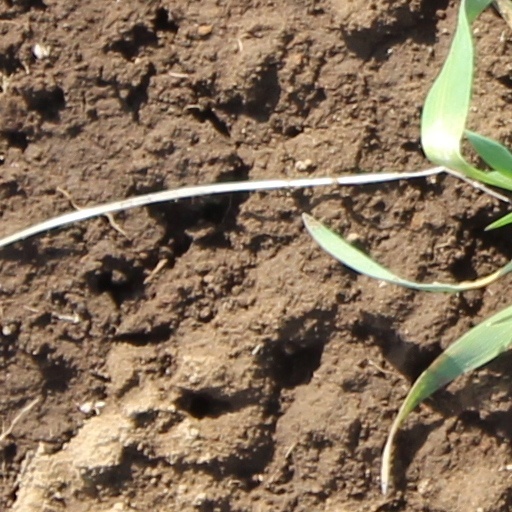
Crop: wheat